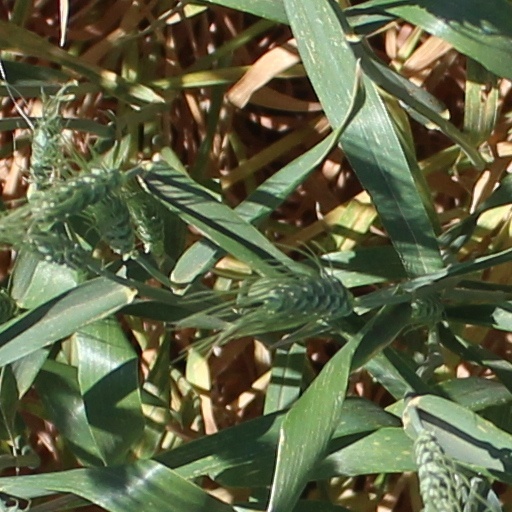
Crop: wheat